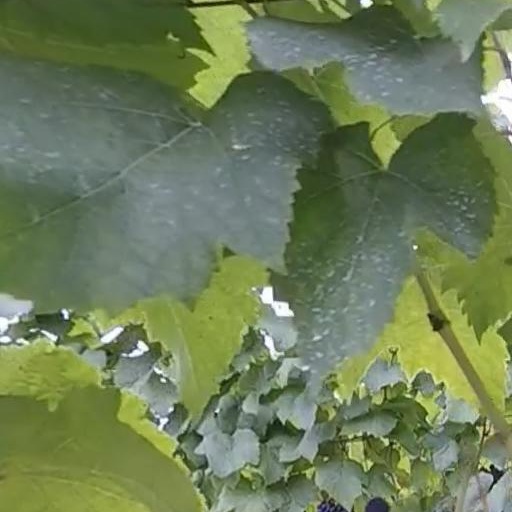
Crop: grape